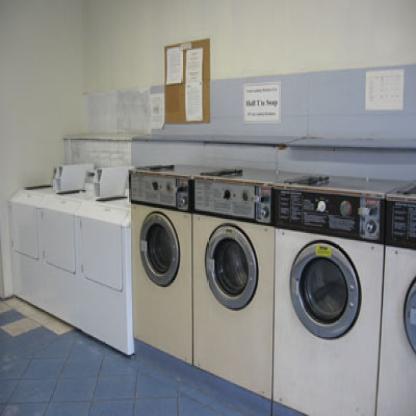
Scene: Indoor